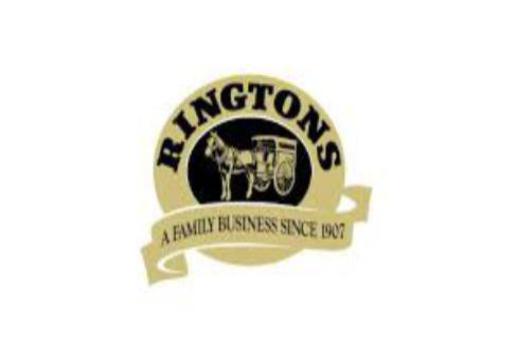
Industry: Medical